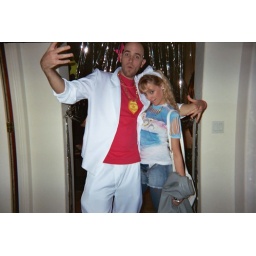
Matt kicked ass in his pink shirt and badge